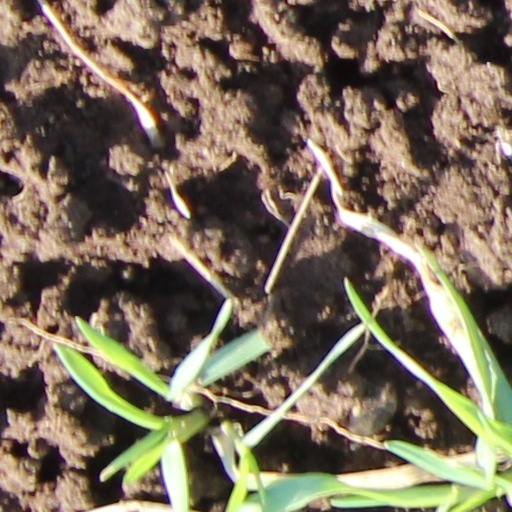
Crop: wheat